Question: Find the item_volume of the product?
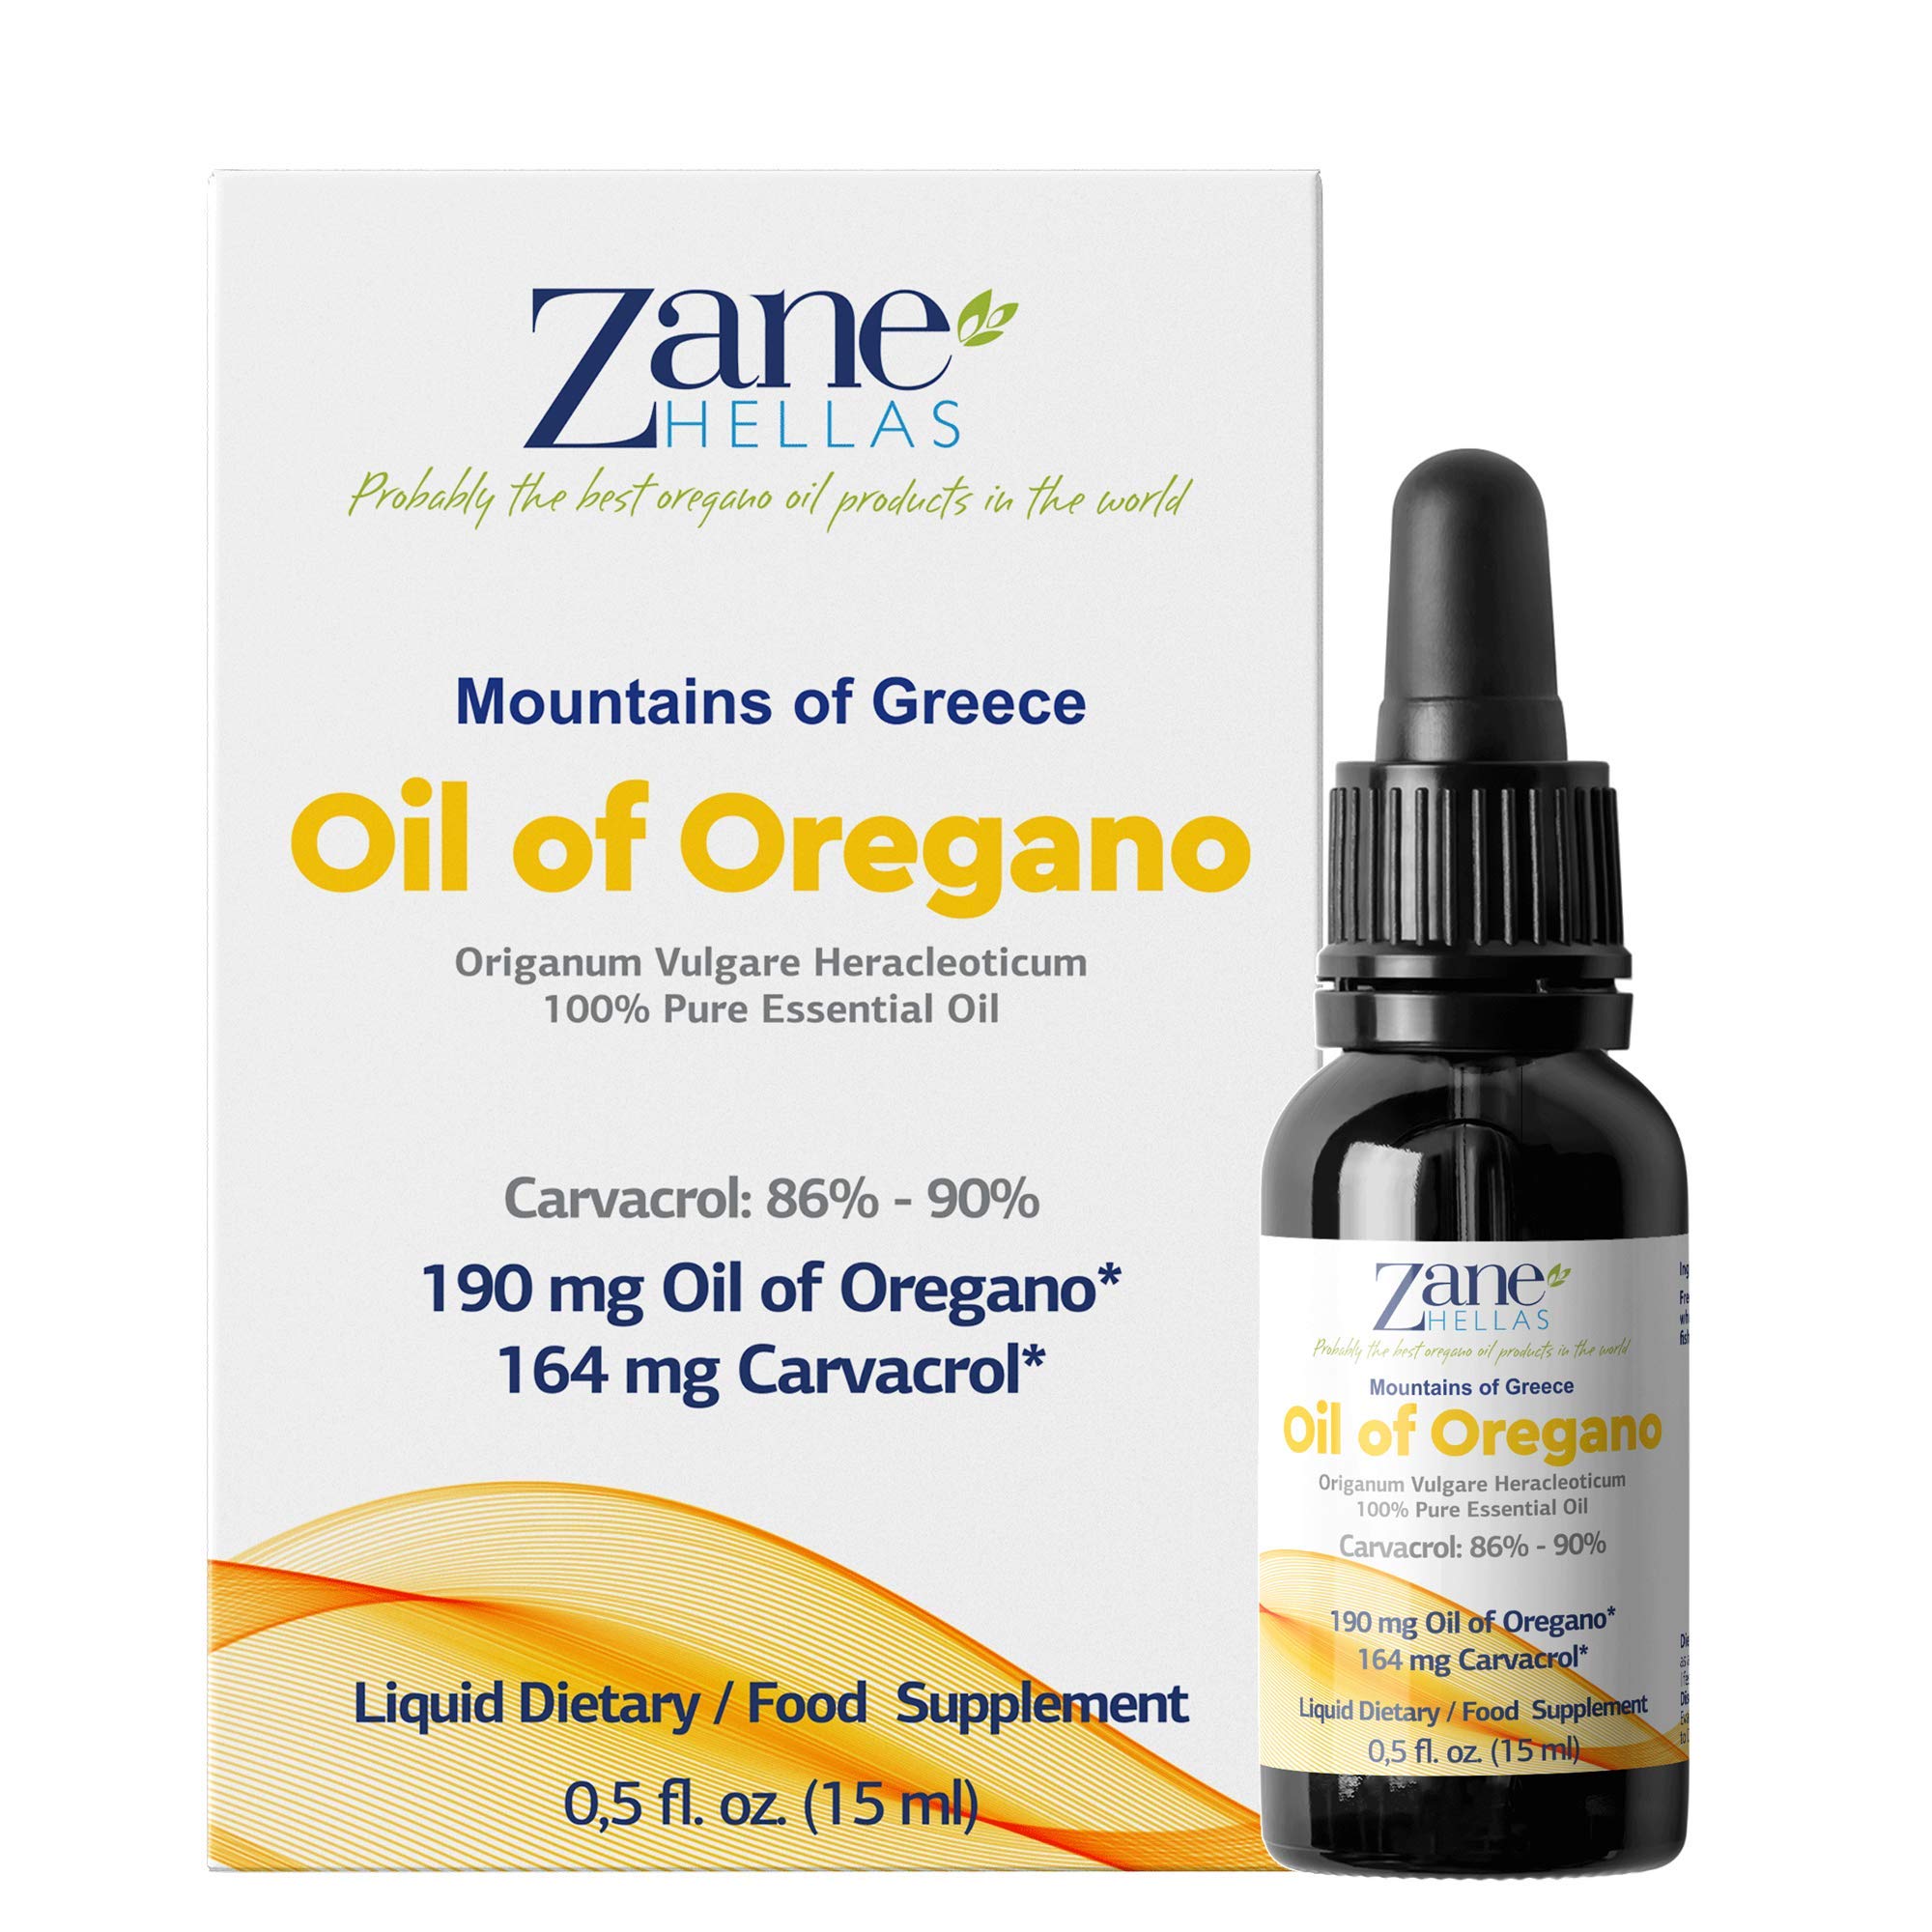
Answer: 0.5 fluid ounce